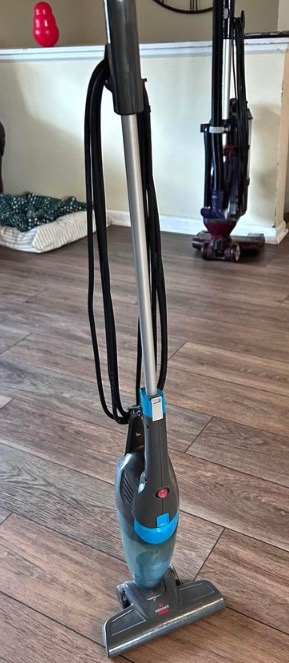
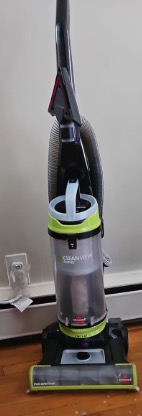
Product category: items_vacuum
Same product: no